Castle of Jadraque

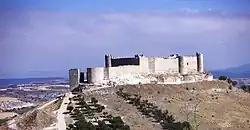
Castle of Jadraque

The Castle of Jadraque is a castle in the municipality of Jadraque, Castile-La Mancha, Spain. It sits on a hill commanding the plain of the Henares river. It is sometimes called "Castle of Cid" as it is mentioned in the poem "Cantar del Mio Cid".